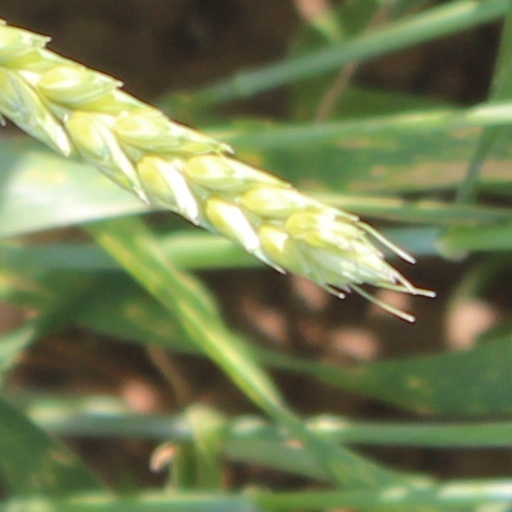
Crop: wheat